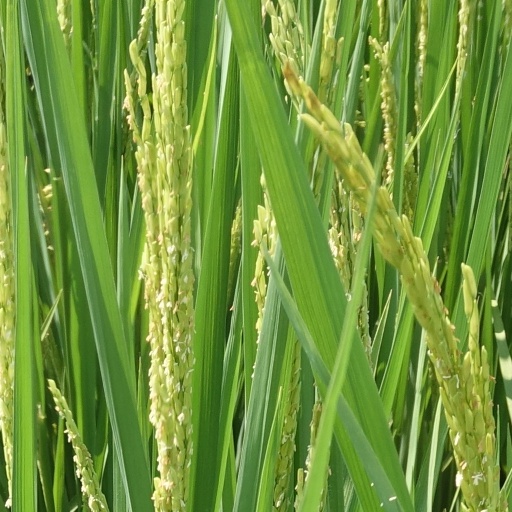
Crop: rice